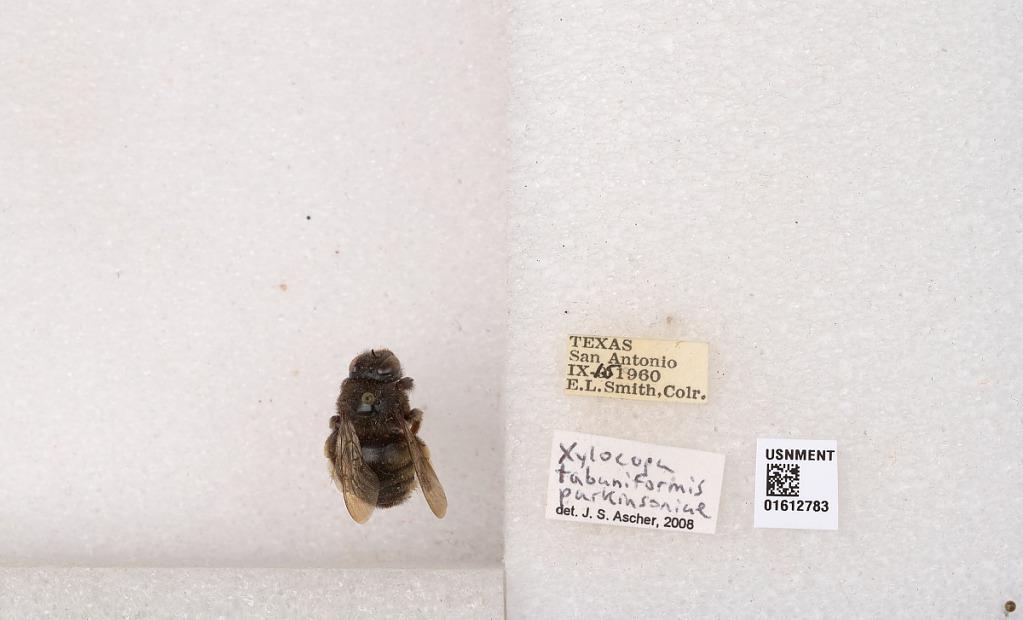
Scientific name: Xylocopa (Notoxylocopa) tabaniformis parkinsoniae Cockerell
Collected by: E. Smith
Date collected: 1960-9-15
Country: United States
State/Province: Texas
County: Bexar
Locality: San Antonio
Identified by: Ascher, J.